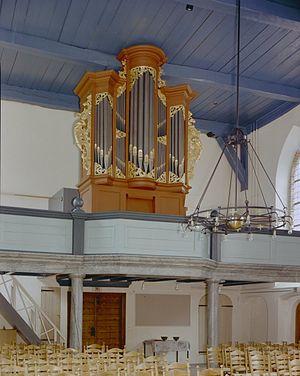
Christian Müller est un facteur d'orgue d'origine allemande établi aux Pays-Bas, devenu le plus fameux de ce pays. Son chef-d'œuvre et le plus prestigieux des instruments qu'il a réalisés est le grand-orgue de l'église Saint-Bavon de Haarlem, qui jouit d'une réputation internationale exceptionnelle.